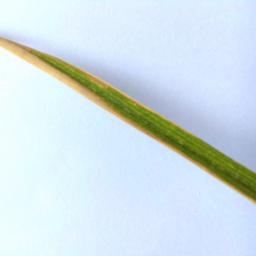
Label: Rice___Leaf_Blast